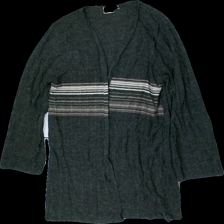
View: front
Type: Cardigan
Category: Ladies
Brand: Lindex
Colors: Multicolor, Grey, Brown, White
Material: 70% acrylic, 30% wool
Pattern: Striped
Cut: V-collar, Loose
Size: 46
Season: All
Price range: 50-100
Recommended usage: Reuse